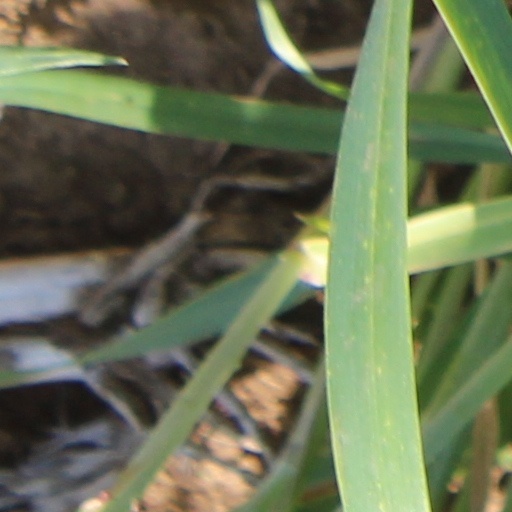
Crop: wheat